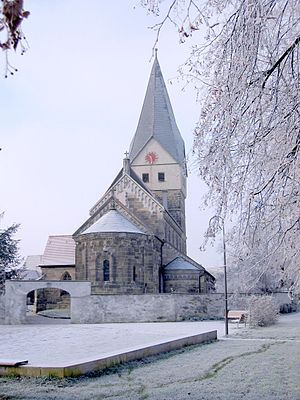
Göppingen
Stiftskirche
Göppingen er en by i den tyske delstat Baden-Württemberg. Den ligger omkring 40 kilometer øst for Stuttgart. Den er administrationsby, og den største by i Landkreis Göppingen og er et lokalcenter for de omliggende kommuner. Den indgår sammen med kommunerne Schlat, Wäschenbeuren og Wangen i et Verwaltungsgemeinschaft.